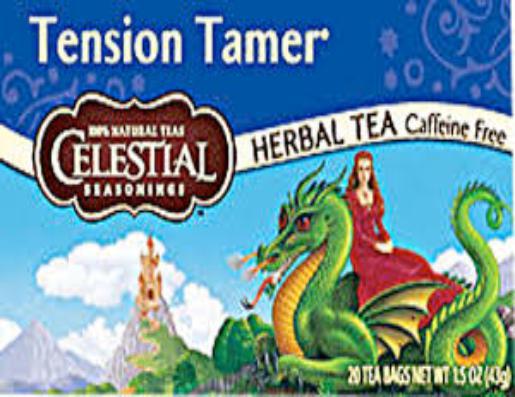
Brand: Celestial Seasonings
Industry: Food